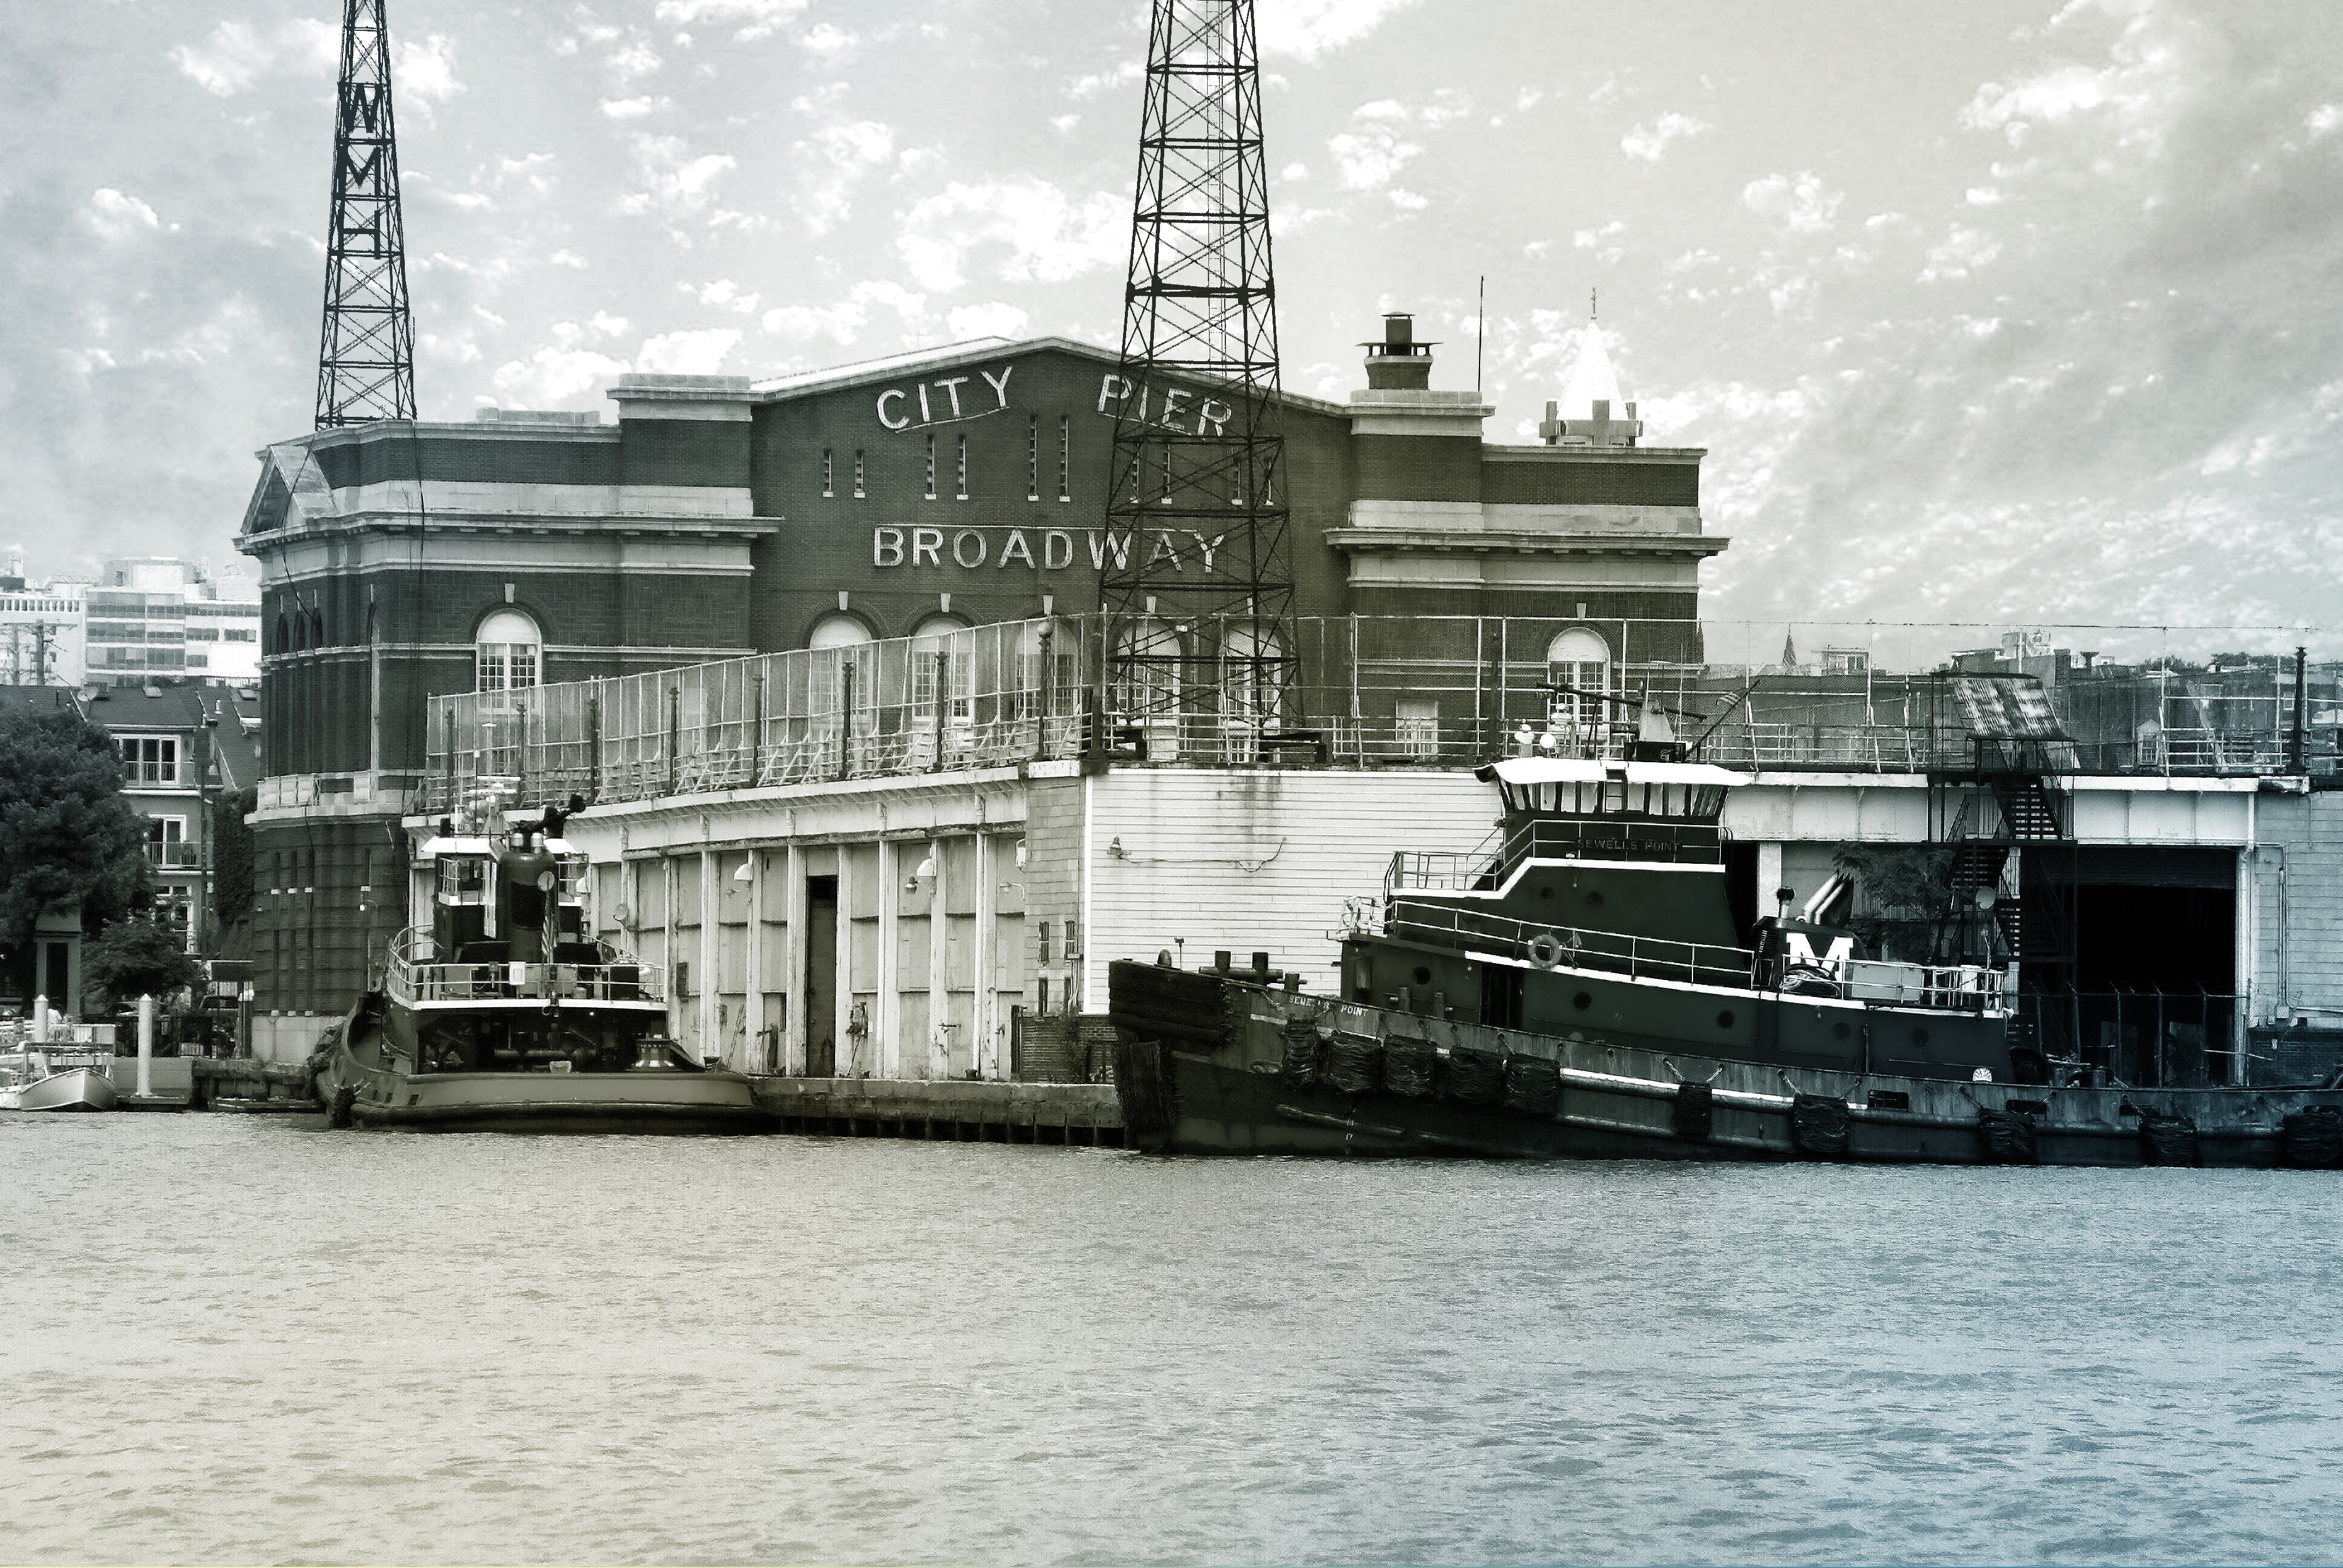
water, boat, ship, cityscape, vehicle, bay, landmark, harbor, port, waterway, boats, ships, tugboat, firehouse, watercraft, tug, baltimore, tugs, tug boat, inner harbor, fells point, old firehouse